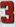
Number: 3